Murad Mirza (son of Akbar)

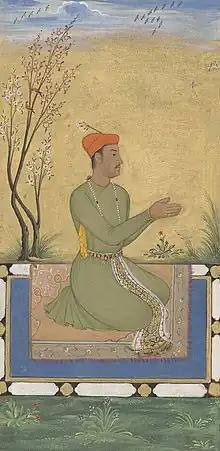
Portrait of Murad, c. 1600

Murad Mirza (15 June 1570 – 12 May 1599) was a Mughal prince and the second surviving son of Mughal Emperor Akbar. He was raised by Salima Sultan Begum until the age of 5. He was the maternal grandfather of Nadira Banu Begum, wife of Prince Dara Shikoh (eldest son of the emperor Shah Jahan).